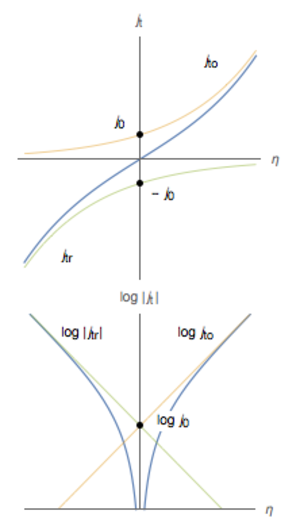
Graphes densité de courant de transfert de charge vs. surtension d'électrode et représentation de Tafel, méthode classique de détermination de la densité de courant d'échange.
La cinétique électrochimique s'intéresse à l'étude de la vitesse des réactions électrochimiques. Une réaction électrochimique est une réaction d'oxydo-réduction inter faciale : la réaction a lieu à l'interface entre une électrode et un électrolyte. Deux processus complémentaires interviennent dans la réaction électrochimique :